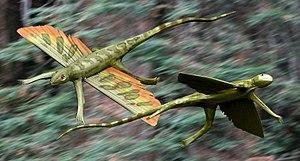
Les Eolacertilia sont un ordre éteint de sauropsides diapsides, de l'infra-classe des Lepidosauromorpha. Ils apparurent au Permien et s'éteignirent au début du Crétacé.
Kuehneosaurus est un genre éteint de sauropsides, de l'ordre des Eolacertilia, qui vécut au Trias supérieur et dont les fossiles ont été retrouvés en Grande-Bretagne.